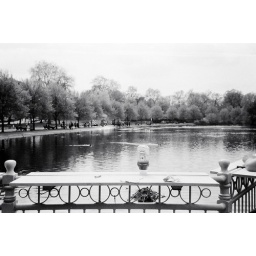
the firemen were taking water from the lake in the shadow of the ketchup